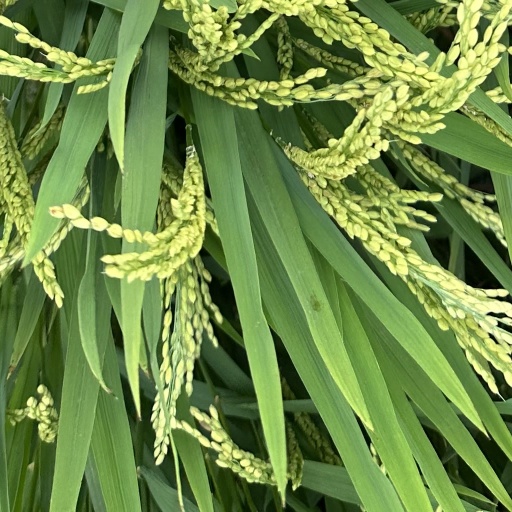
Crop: rice